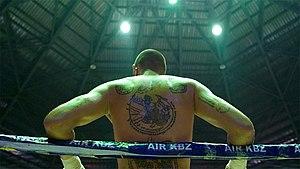
Photos issues du tournage du La Fosse aux Tigres